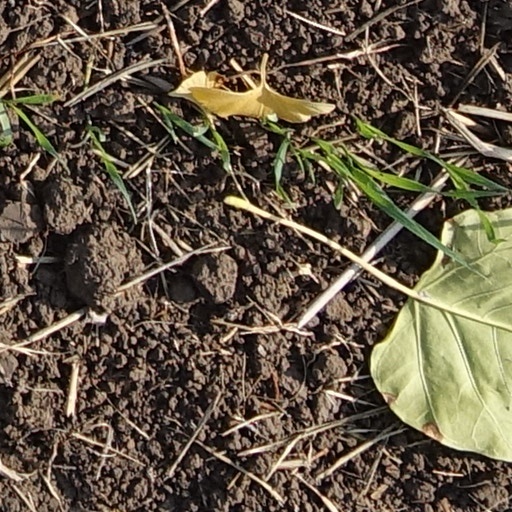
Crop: wheat